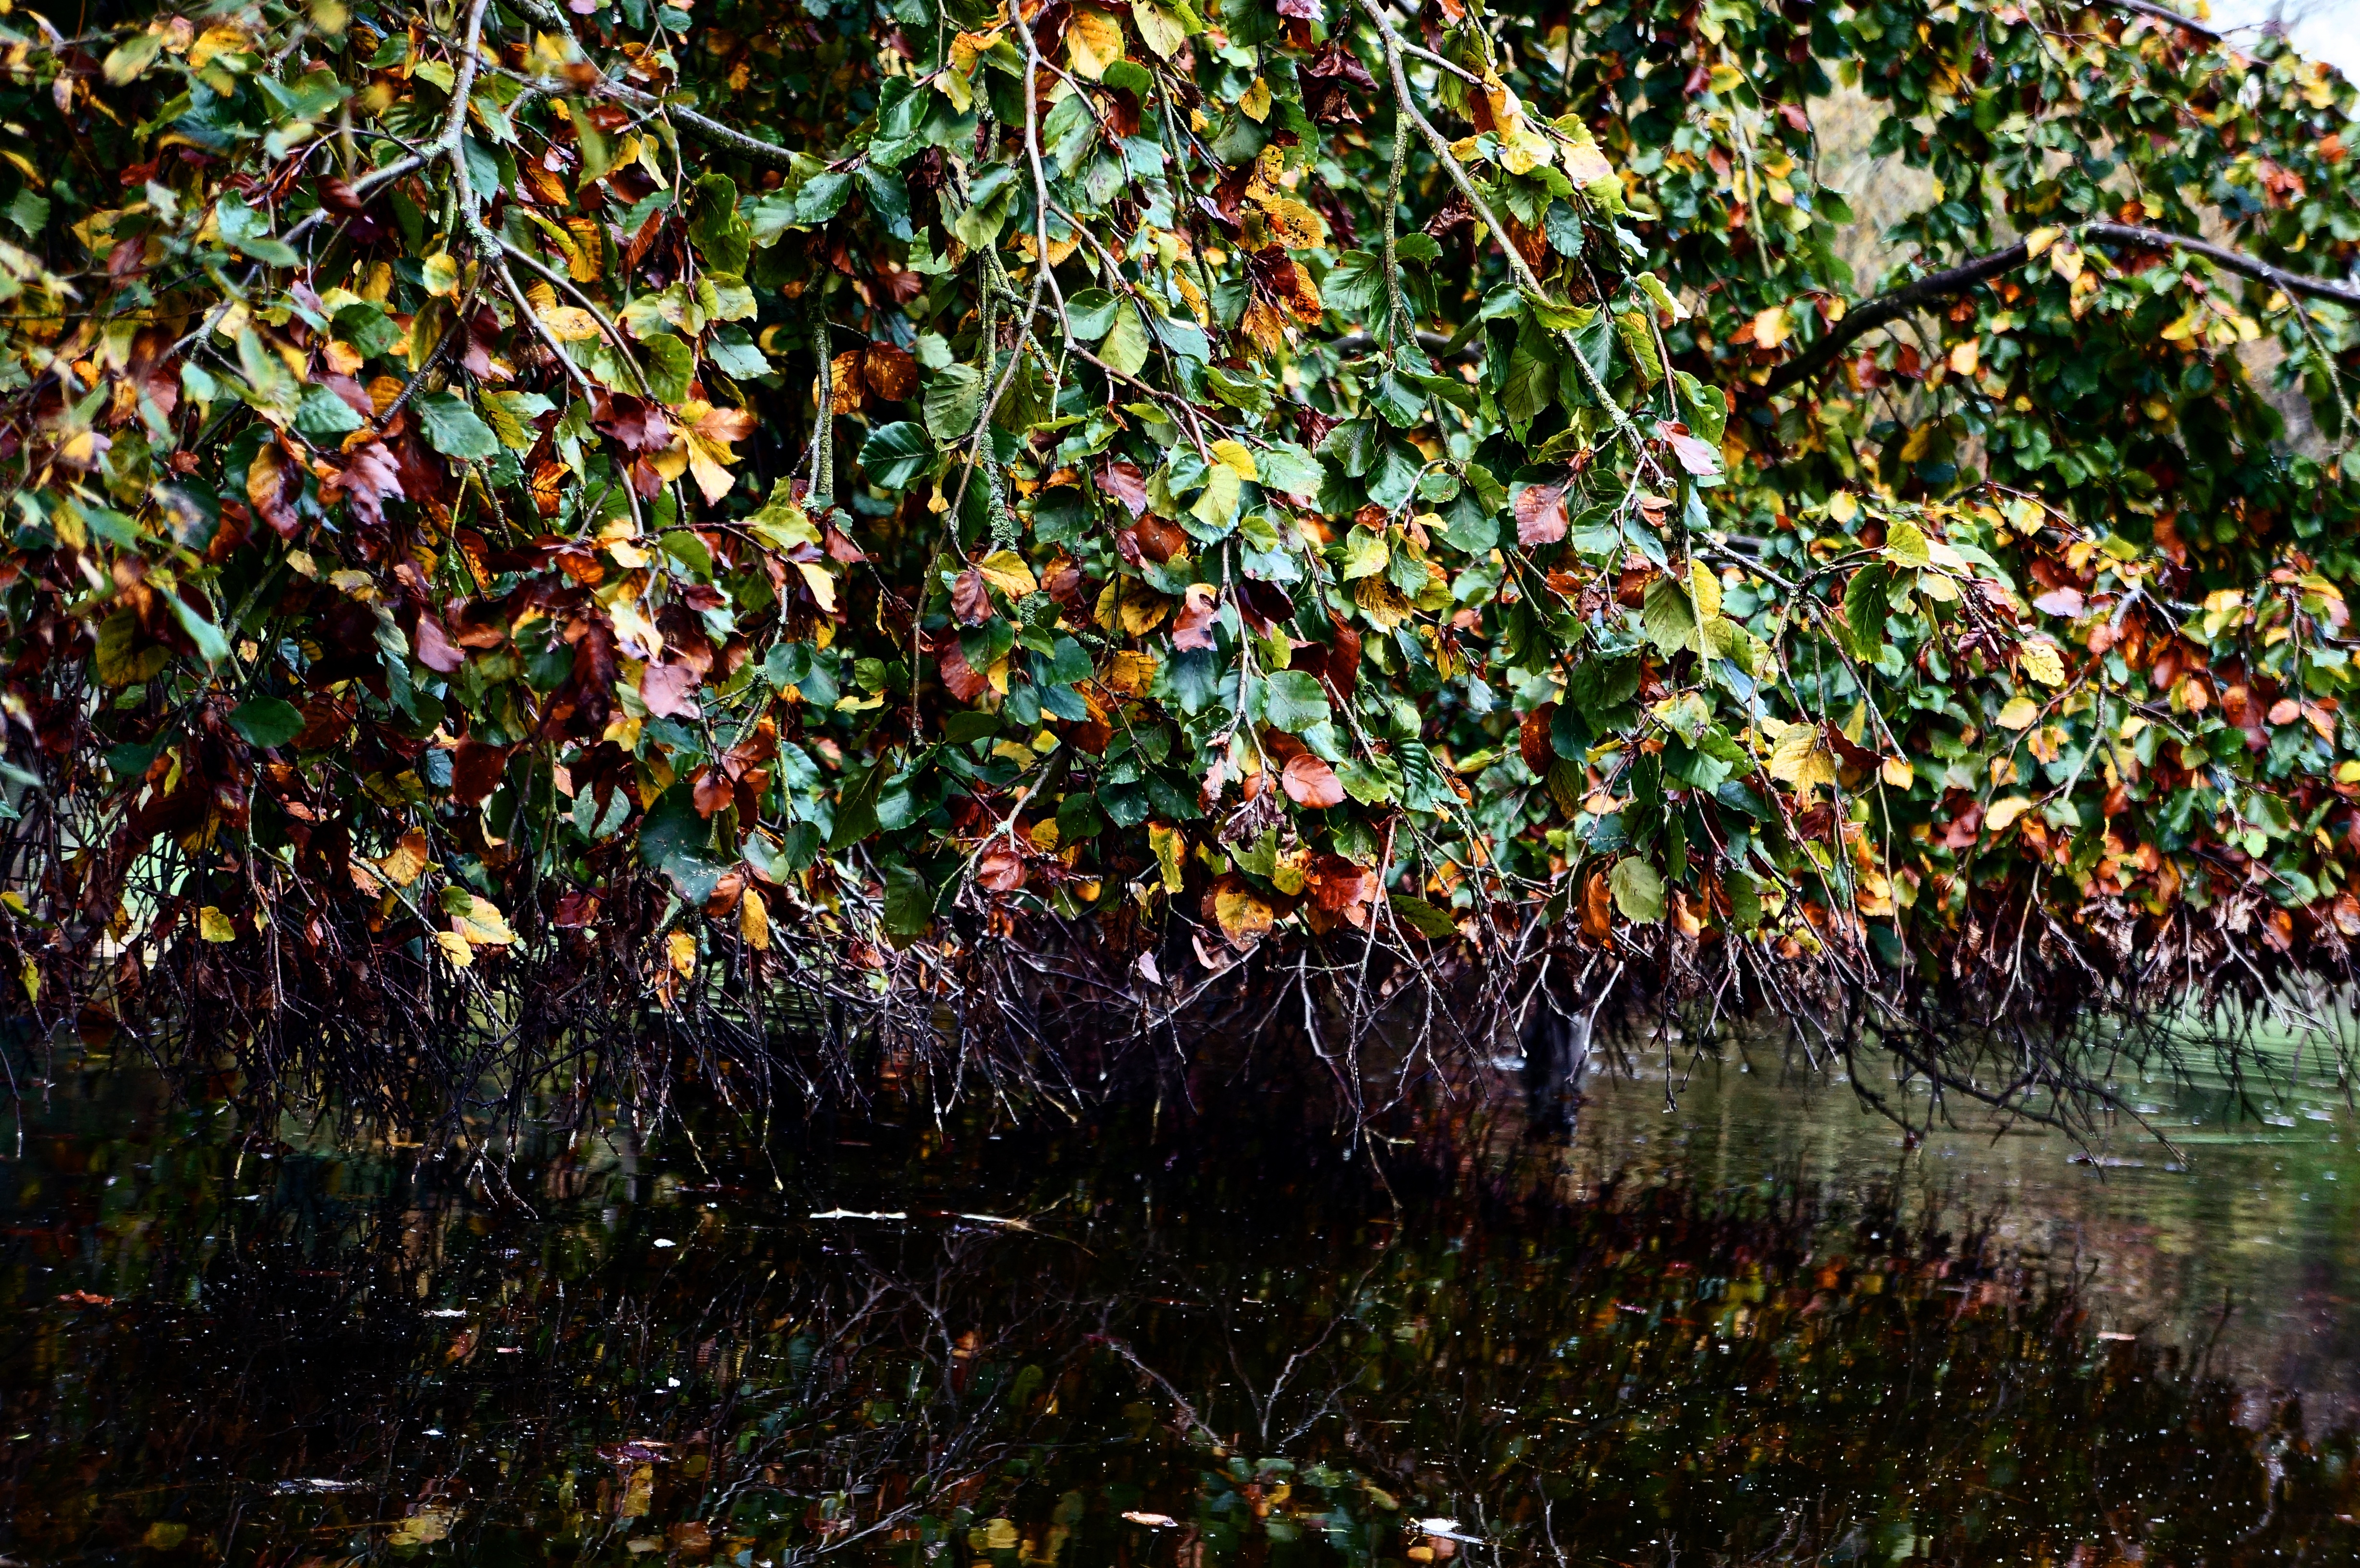
tree, nature, forest, branch, plant, sunlight, leaf, flower, green, jungle, produce, autumn, botany, garden, flora, season, shrub, flowering plant, woody plant